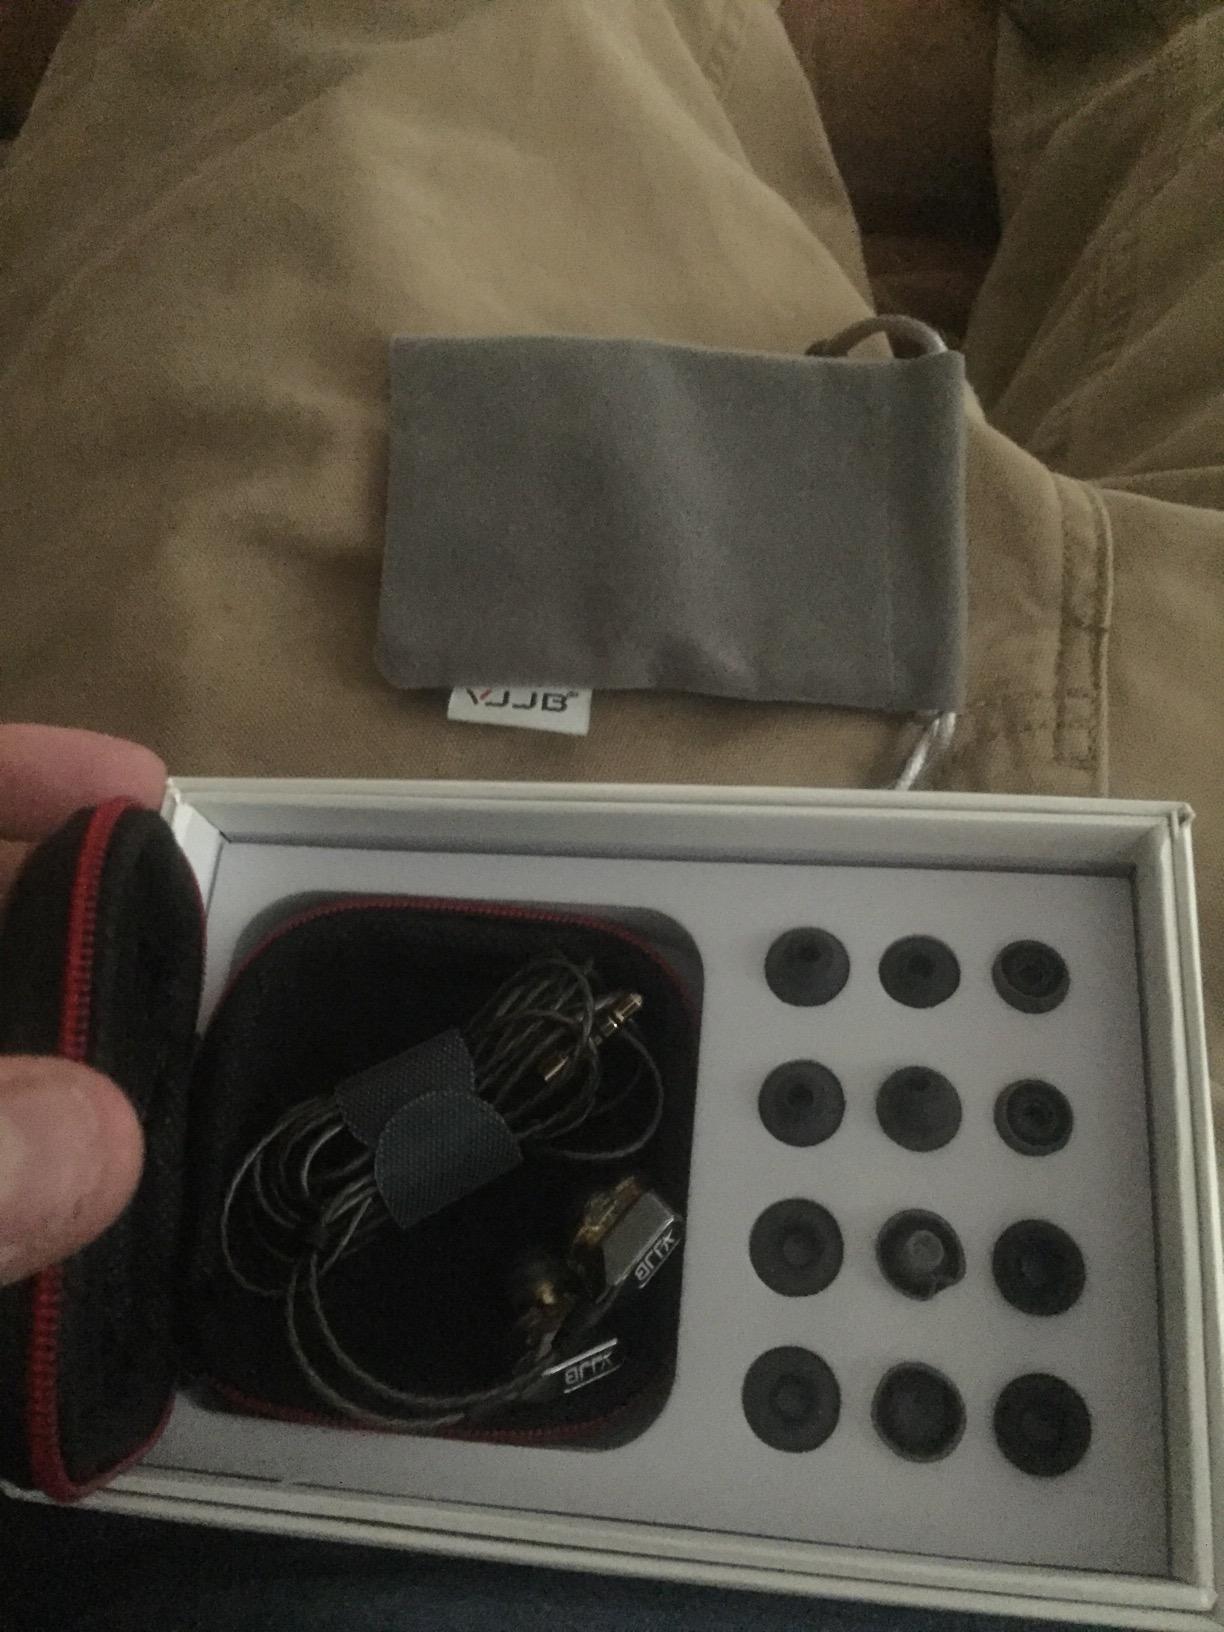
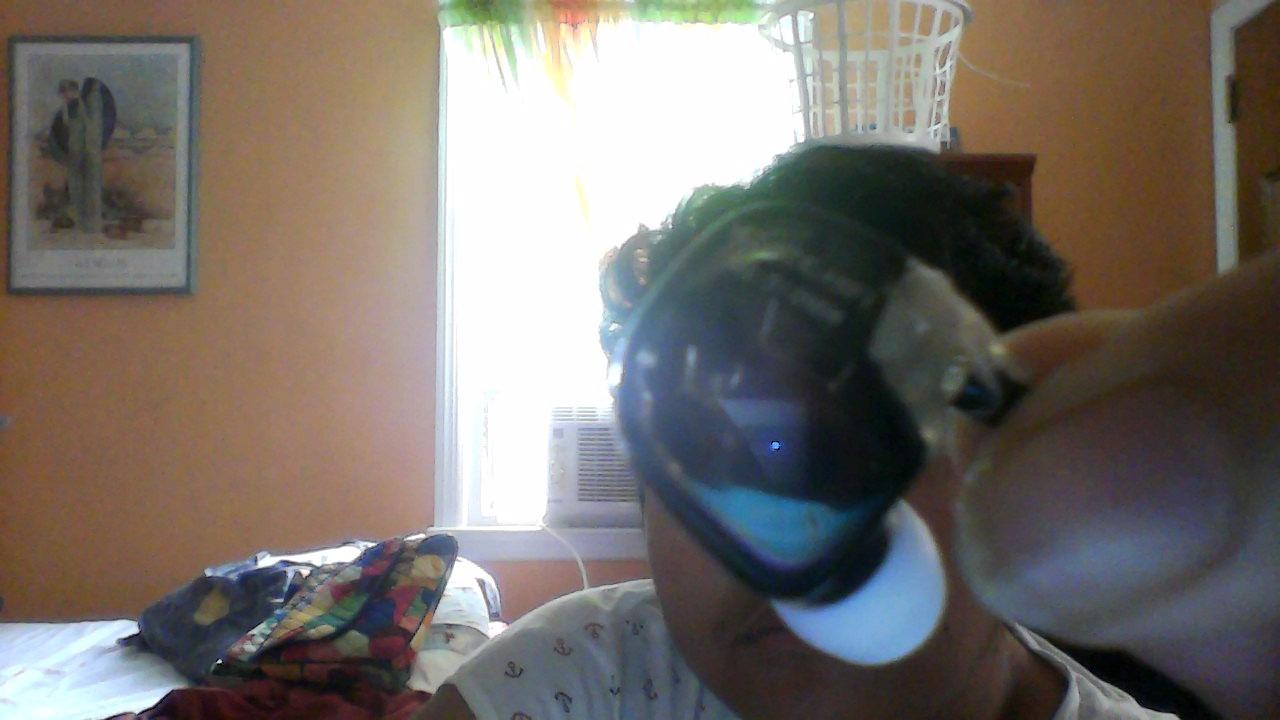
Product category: headphones
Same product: no